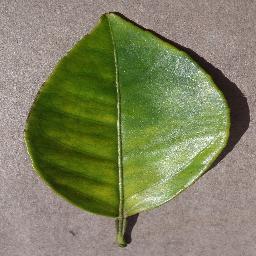
Label: Orange___Haunglongbing_(Citrus_greening)